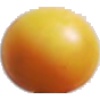
Label: Cherry Wax Yellow 1